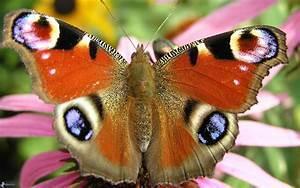
butterfly